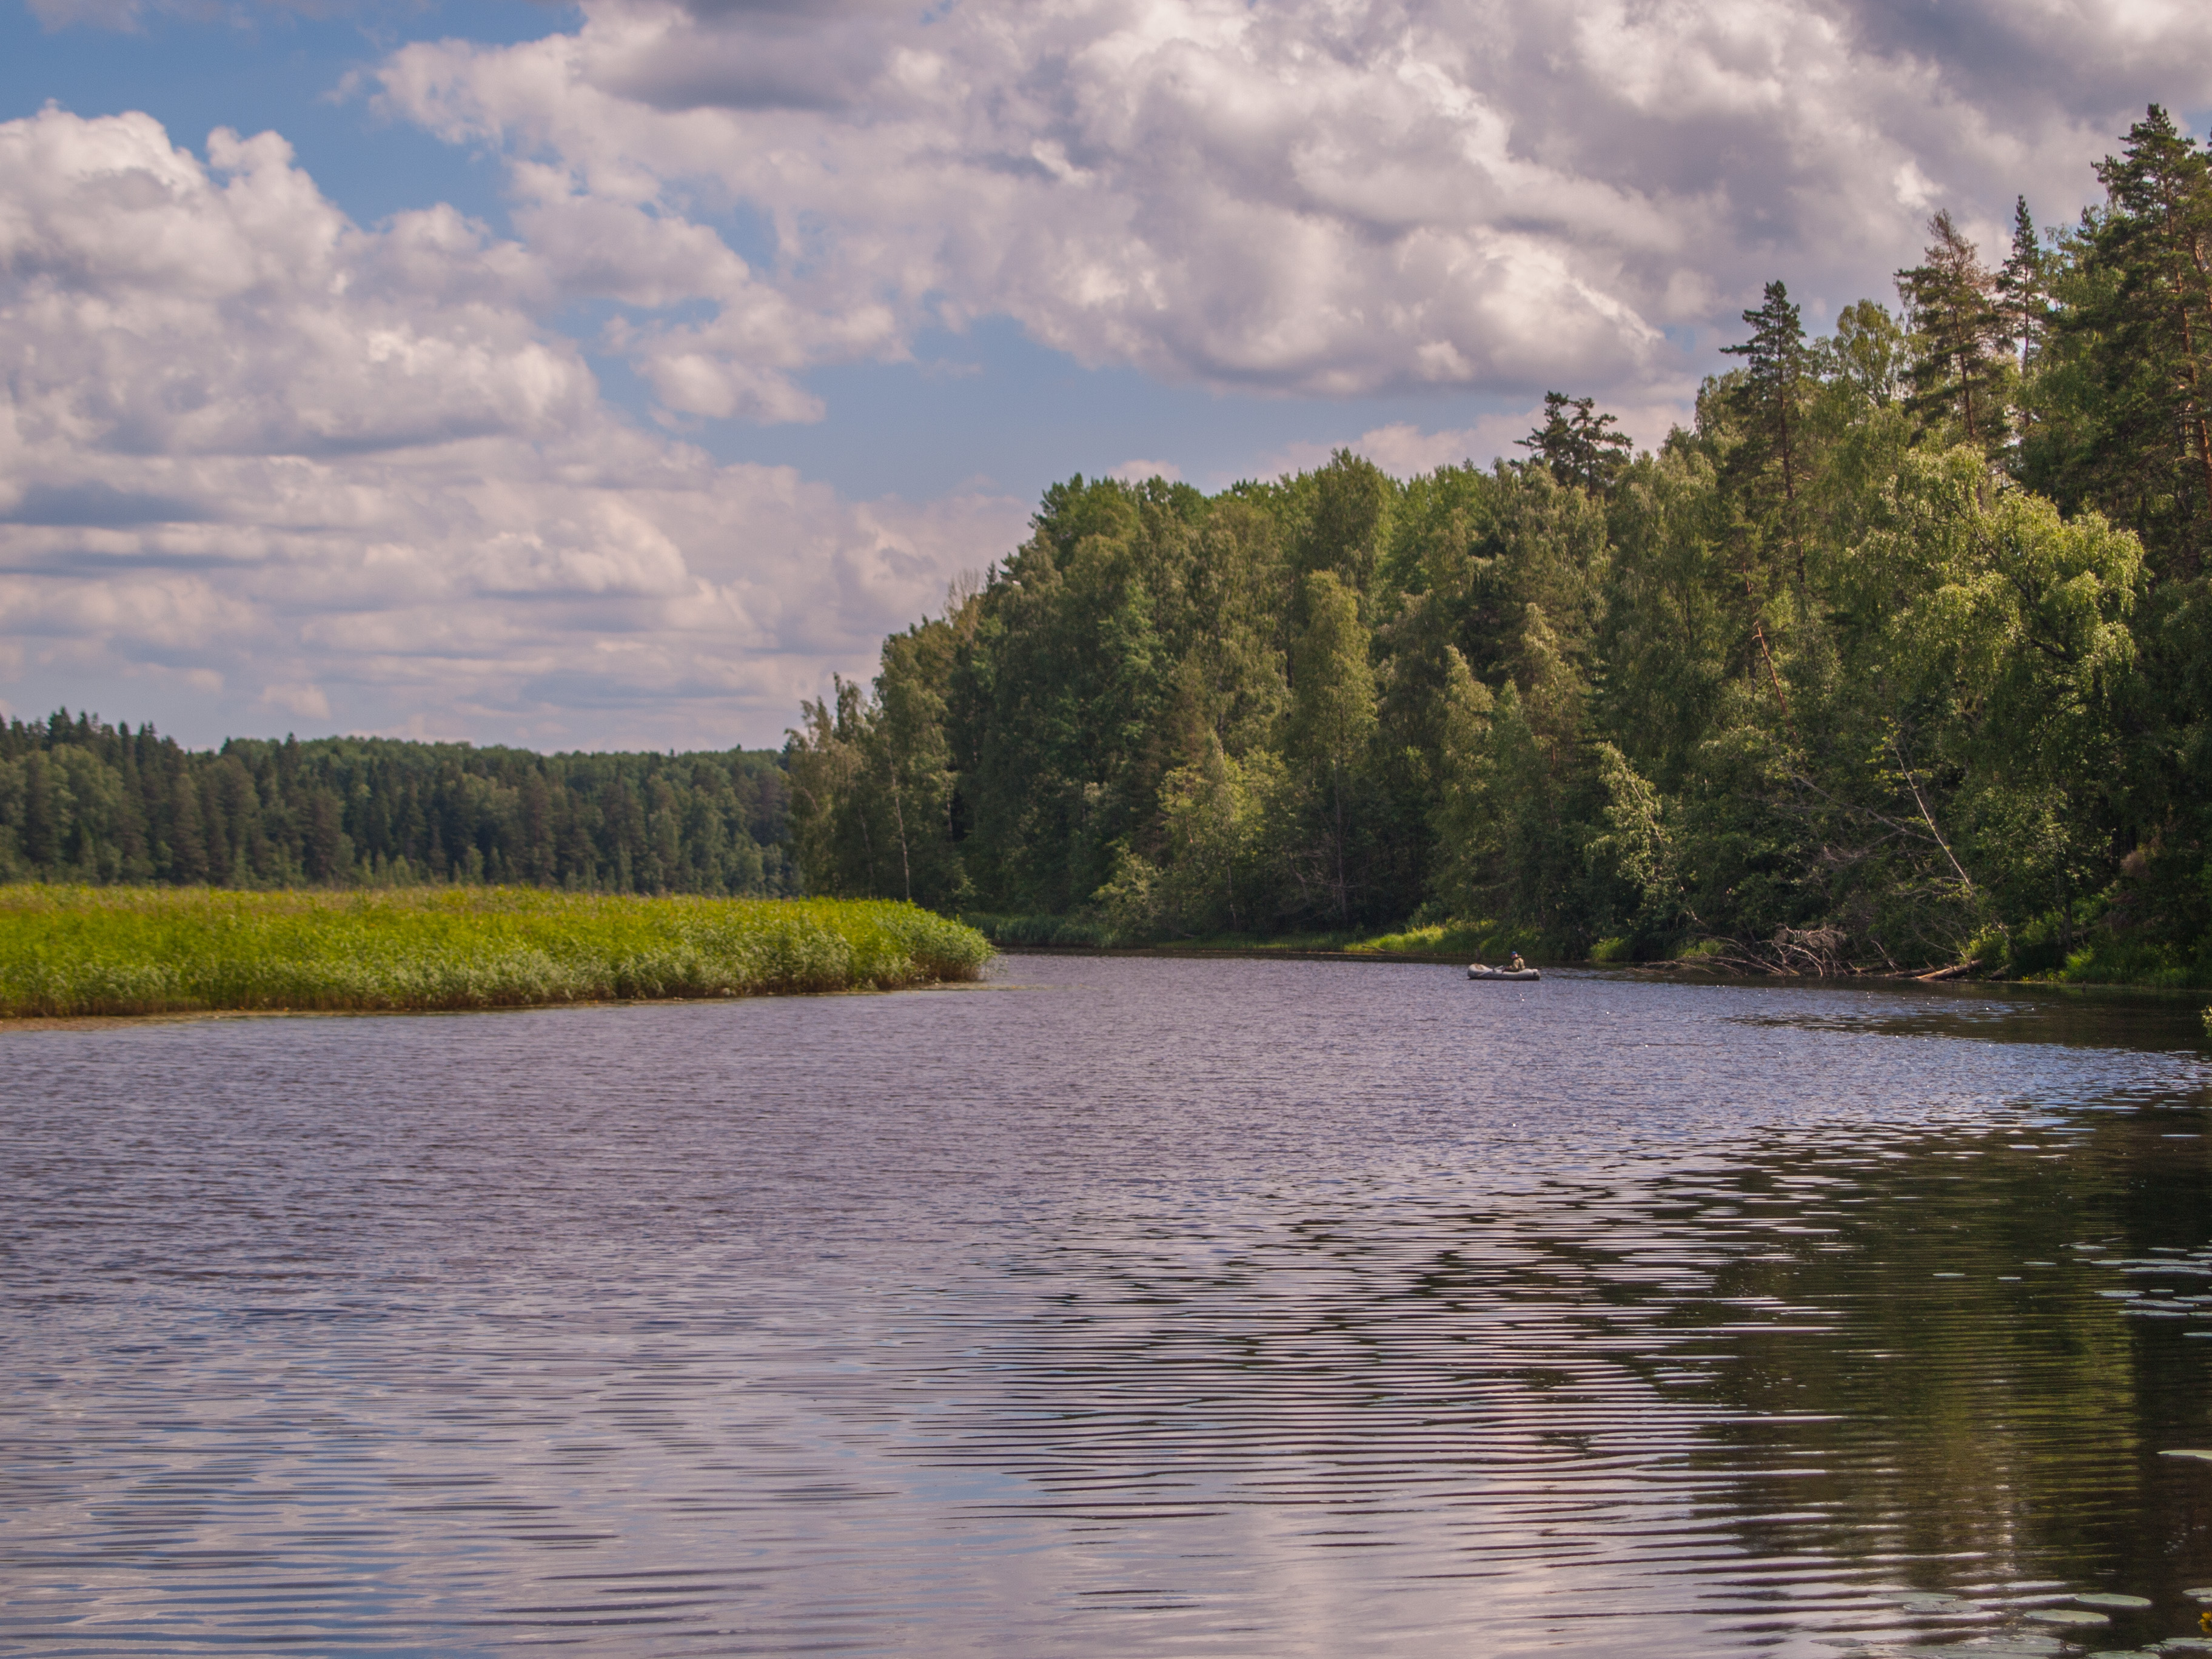
river, clouds, body of water, natural landscape, water resources, water, nature, bank, sky, natural environment, waterway, lake, tree, nature reserve, watercourse, wilderness, reflection, cloud, biome, floodplain, reservoir, loch, channel, inlet, forest, pond, landscape, riparian forest, bayou, wildlife, rural area, plant, lacustrine plain, wetland, canal, riparian zone, marsh, fluvial landforms of streams, cumulus, creek, horizon, national park, state park, Freshwater marsh, stream